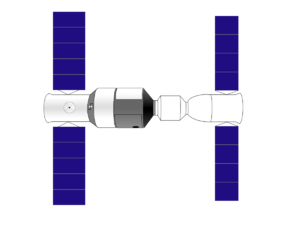
Shenzhou-9 est une mission spatiale du programme spatial chinois habité ayant eu lieu du 16 juin 2012 au 29 juin 2012. Le vaisseau Shenzhou, lancé par une fusée Longue Marche 2F/G depuis la base de lancement de Jiuquan emporte trois astronautes qui doivent occuper pour la première fois la station spatiale chinoise, Tiangong 1 mise en orbite en 2011. Cette mission fait suite à la mission Shenzhou 8 qui a eu lieu en novembre 2011, au cours de laquelle un vaisseau Shenzhou sans équipage a effectué un amarrage d'essai à la station spatiale.
Tiangong 1 est la première station spatiale développée par l'agence spatiale chinoise CNSA. Elle a été placée en orbite basse le 29 septembre 2011. Des vaisseaux Shenzhou se sont amarrés à la station spatiale dans le cadre de trois missions qui se sont déroulées sur la période 2011-2013. La première mission sans équipage a permis de tester les manœuvres d'amarrage automatique. Deux équipages de trois astronautes Shenzhou-9 et Shenzhou-10 ont séjourné par la suite respectivement 13 et 14 jours dans la station.
Shenzhou 10 est la cinquième mission spatiale habitée chinoise. Elle a été lancée vers le module orbital Tiangong 1 le 11 juin 2013. La mission s'est achevée le 26 juin 2013.
Shenzhou-8 est une mission spatiale sans équipage du vaisseau spatial Shenzhou de l'agence spatiale chinoise dont l'objectif principal est de tester les procédures de rendez-vous spatial et d'amarrage avec le laboratoire spatial Tiangong 1 mis en orbite quelques semaines auparavant. Il s'agit d'une répétition du vol Shenzhou 9 qui doit amener un équipage à bord du laboratoire en 2012. Shenzhou-8 fait partie du programme spatial habité chinois Shenzou.